Henry Street Settlement

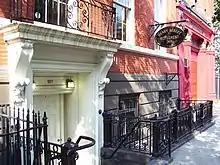
A street-level view of 267 Henry Street

The organization expanded again in 1906, when Morris Loeb bought the building at 267 Henry Street for it to use. This Greek Revival townhouse was purchased from the Hebrew Technical School for Girls, which had previously employed the architectural firm of Buchman & Fox in 1900 to redo the facade in Colonial Revival style. Alice P. Gannett served as Associate headworker in 1912.